Lila Says

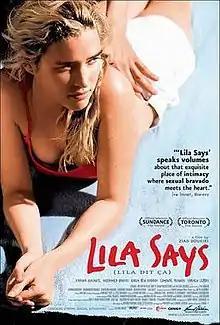
"Lila Says" film poster

Lila Says (French title: "Lila dit ça") is a 2004 French film directed by Ziad Doueiri. The plot is based on the novel of the same title written by "Chimo" (a pseudonym).